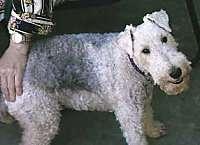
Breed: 216-n000017-Lakeland_terrier